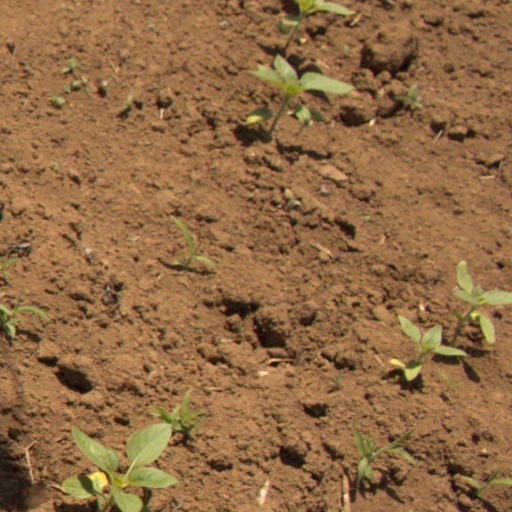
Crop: Jerusalem artichoke